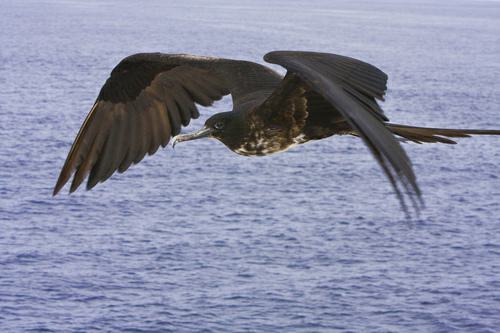
A photo of a frigatebird